Equality marches in Poland

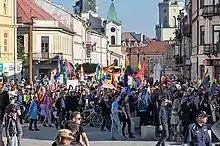
2018 Equality March in Lublin

The equality march in Rzeszów was the first to be held in Podkarpacie Voivodeship, on 30 June 2018. About 1,000 to 1,500 people participated, including the MP Joanna Scheuring-Wielgus and the actor Omar Sangare. Clashes with nationalist counter-demonstrators from All-Polish Youth occurred during the first march, but the police intervened to separate them. There were also anti-abortion counter-demonstrators. After activists announced plans to hold the rally again in 2019, Law and Justice councillors drafted a resolution to make Rzeszów an "LGBT-free zone" and ban the event. Some 29 requests for counter-demonstrations reached city hall, which led mayor Tadeusz Ferenc, the opposition Democratic Left Alliance, to halt the march due to security concerns. The ban was overturned by a court ruling and proposed a resolution against "LGBT ideology" failed by two votes.